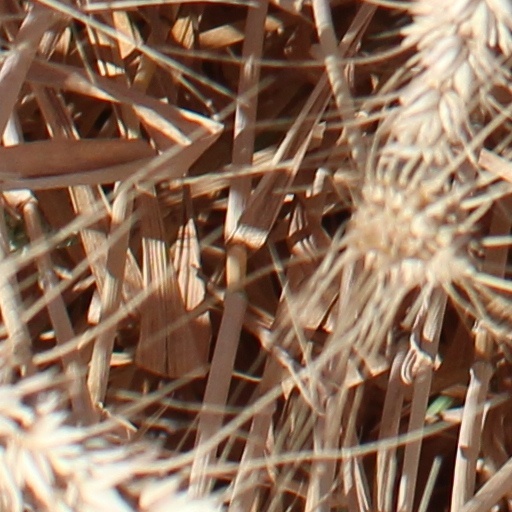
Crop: wheat